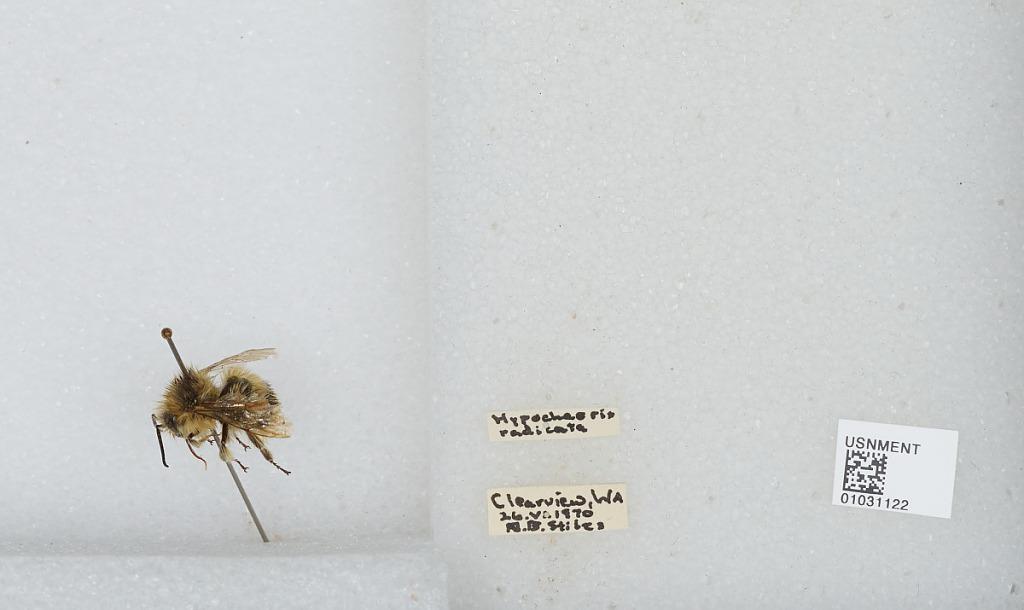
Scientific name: Bombus (Pyrobombus) mixtus Cresson
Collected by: N. Stiles
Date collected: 1970-6-26
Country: United States
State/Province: Washington
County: Snohomish
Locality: Clearview
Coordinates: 47.8292, -122.145